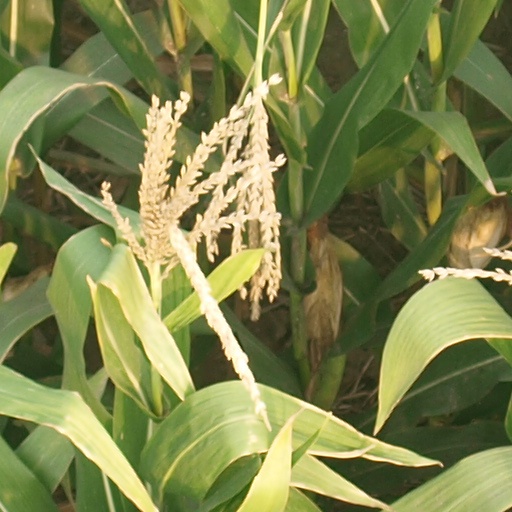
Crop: maize; corn